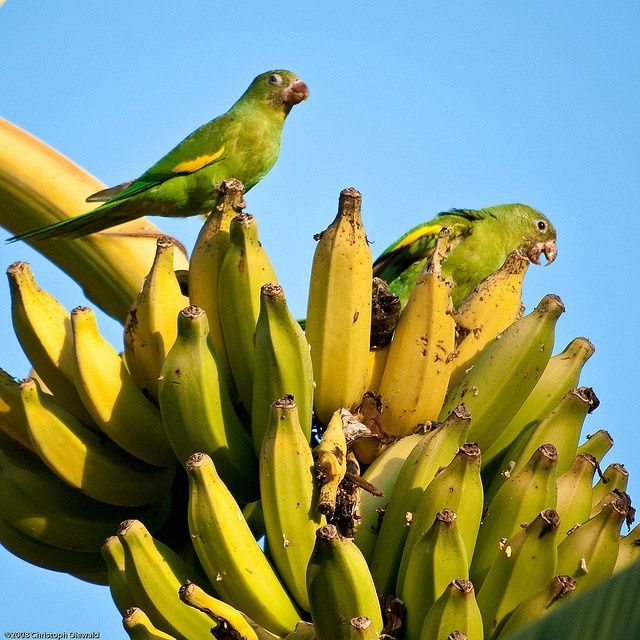
A pair of tropical birds perched atop a bunch of bananas.
Two parrots are perched on bunches of bananas.
Two tropical birds perched on a cluster of bananas.
Two birds perched on a cluster of bananas.
Two parrots sitting on a bunch of bananas.